Charmaine Hooper

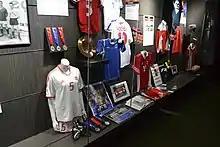
Charmaine Hooper display at Canada's Sports Hall of Fame

Hooper made 128 appearances and scored 71 goals for Canada, at one time both national records. Her international debut came on July 7, 1986 against the United States. She represented Canada at three FIFA Women's World Cups (Sweden 1995, USA 1999 and USA 2003).